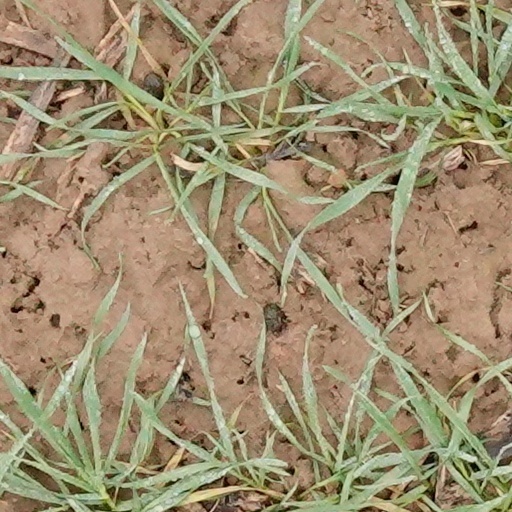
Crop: wheat